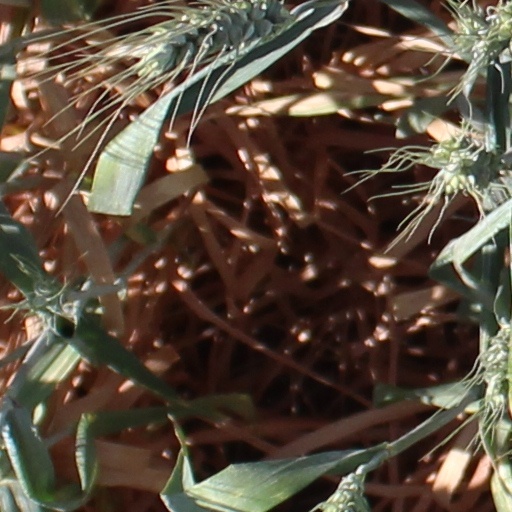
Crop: wheat